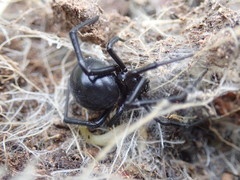
Species: Lactrodectus_hesperus